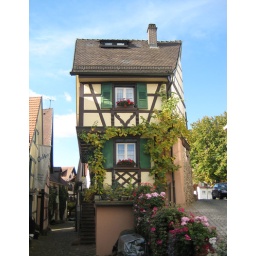
You take the low road and I'll take the high road........  absolutely cute little house in Gengenbach (Schwarzwald.)